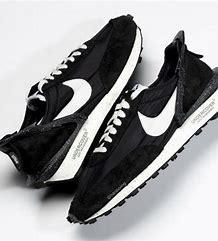
Brand: Nike
Model: Undercover